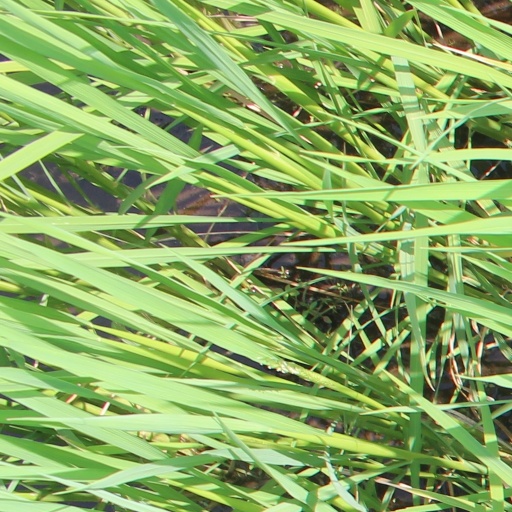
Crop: rice